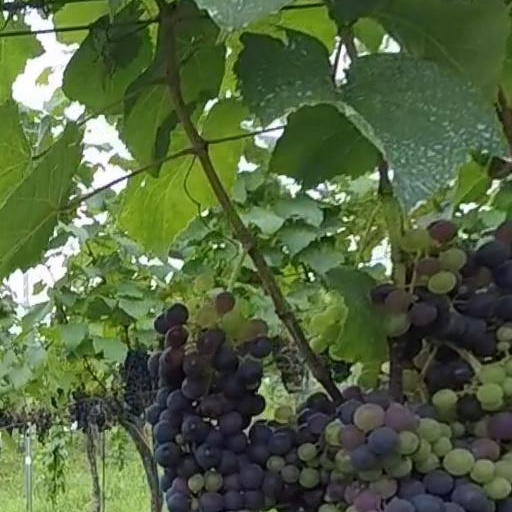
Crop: grape